Cold chain

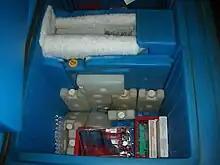
Cold chain being maintained using ice box while transporting polio vaccine

Cold chains are common in the food and pharmaceutical industries and also in some chemical shipments. One common temperature range for a cold chain in pharmaceutical industries is , but the specific temperature (and time at temperature) tolerances depend on the actual product being shipped.